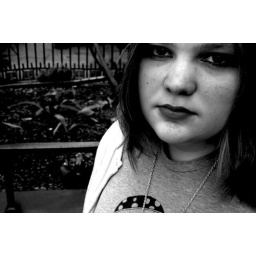
angela in black and white